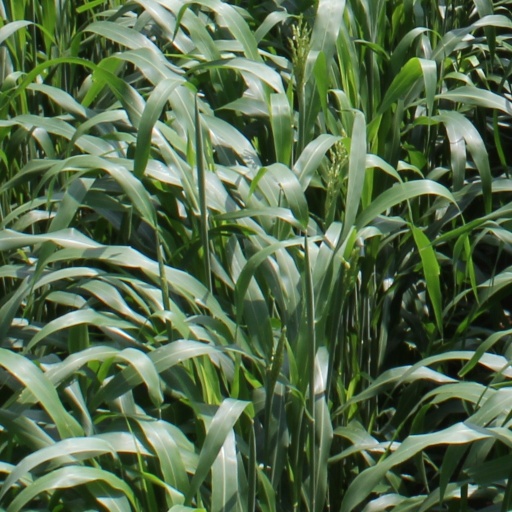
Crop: sorghum